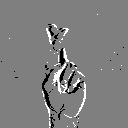
ASL letter: r